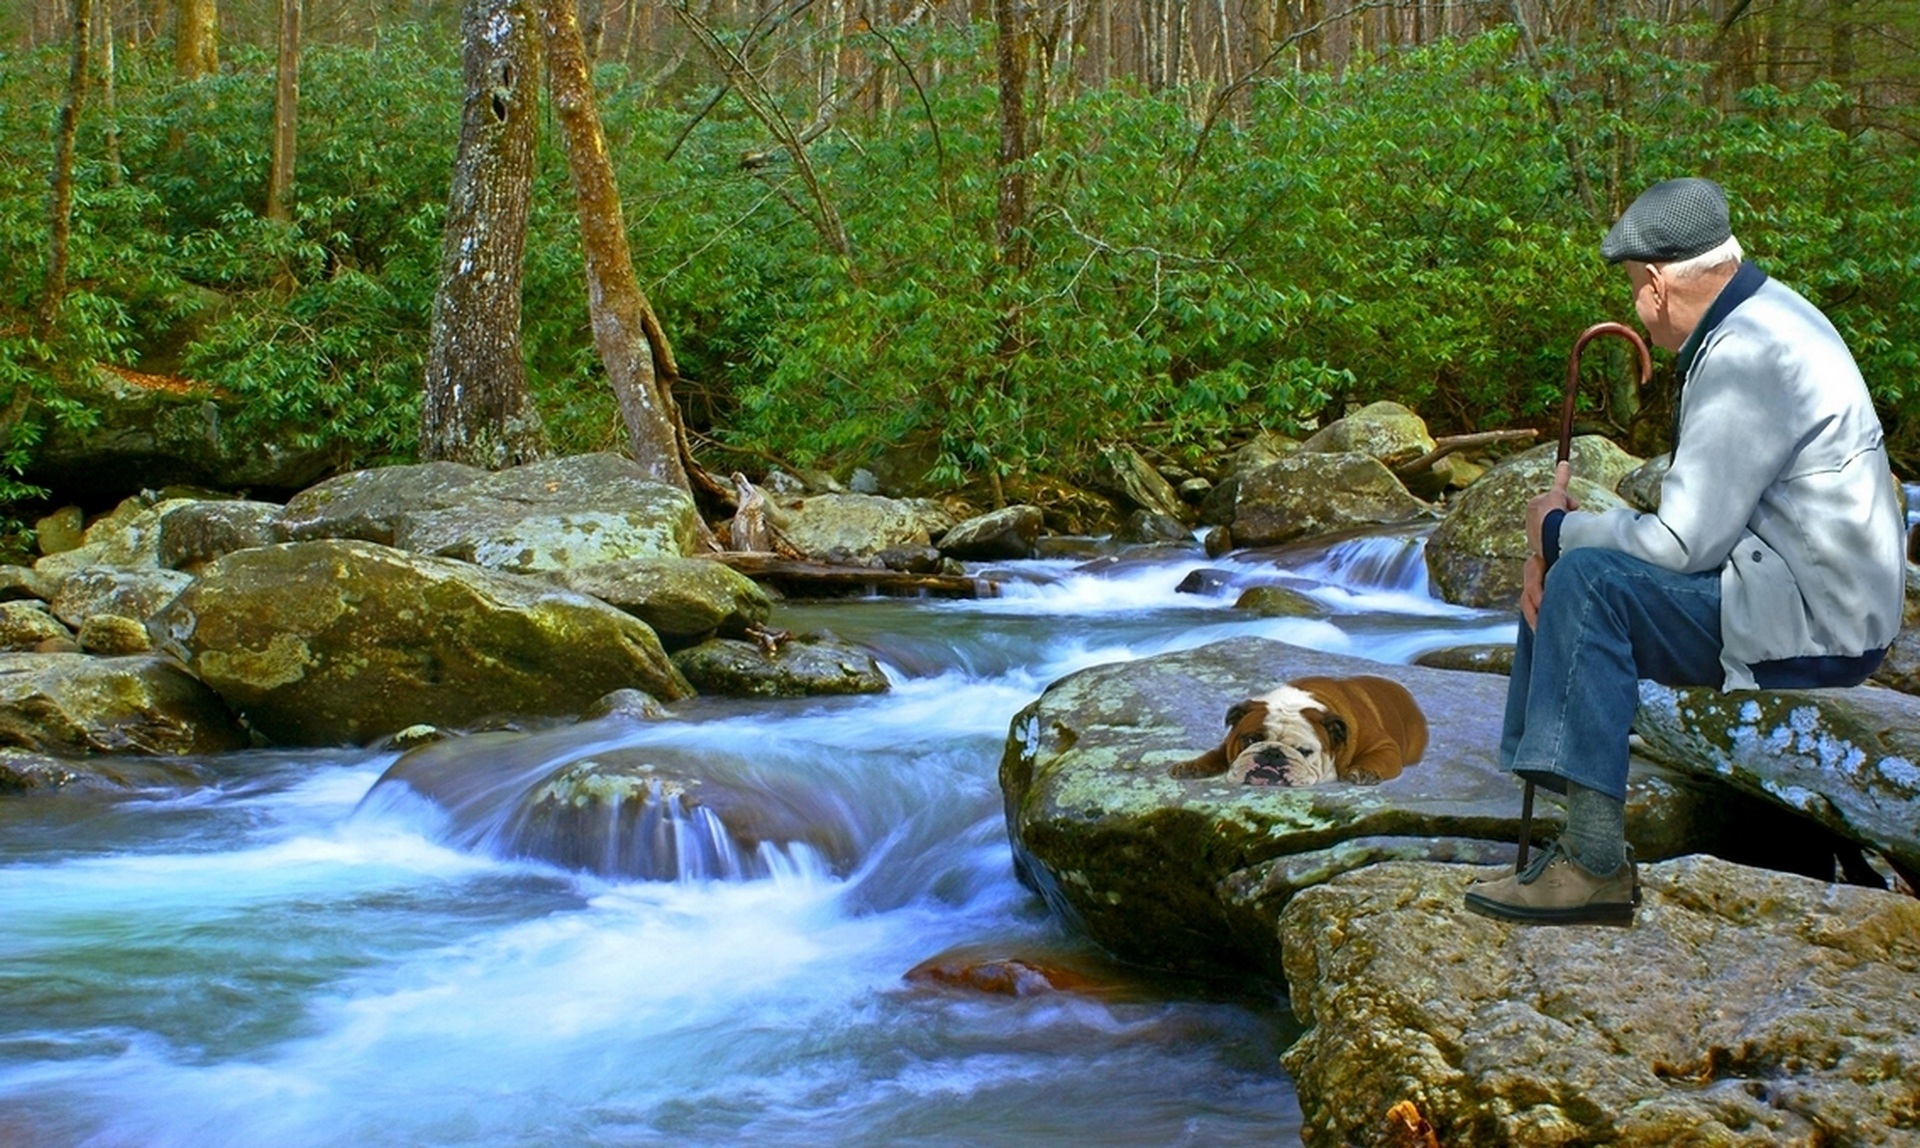
man, landscape, water, nature, forest, rock, creek, wilderness, dog, animal, river, pond, stream, pet, rapid, rest, body of water, domestic animal, woodland, fart, water feature, watercourse, recreational fishing